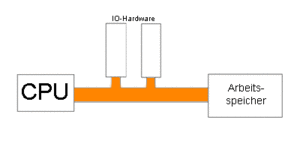
L'accès direct à la mémoire est un procédé informatique où des données circulant de, ou vers, un périphérique sont transférées directement par un contrôleur adapté vers la mémoire principale de la machine, sans intervention du microprocesseur si ce n'est pour lancer et conclure le transfert. La conclusion du transfert ou la disponibilité du périphérique peuvent être signalés par interruption.